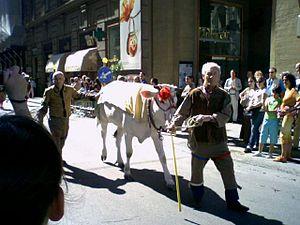
Le calcio florentin est un sport collectif florentin de la Renaissance. Disparu au cours du XVIIIᵉ siècle, il fut relancé à Florence dans les années 1930. Une compétition opposant quatre quartiers de la ville se déroule désormais chaque année à la mi-juin sur la piazza Santa Croce. Inspiré de jeu de balle ancien et de lutte romaine, le calcio florentin voit s'affronter deux équipes de 27 joueurs qui cherchent à marquer le plus de buts à l'adversaire. La quasi-absence de règles fait qu'il est souvent considéré comme le jeu collectif le plus violent au monde.